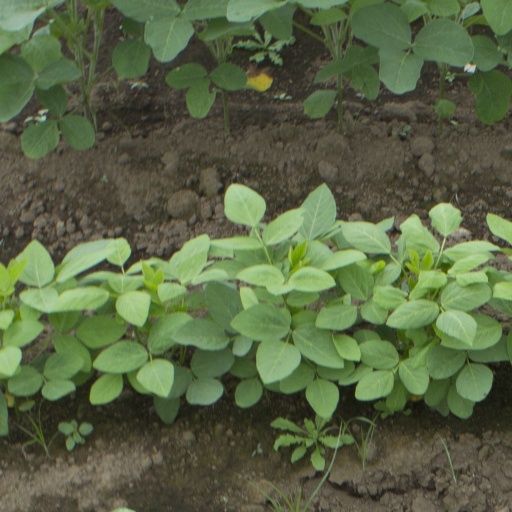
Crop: soybean